Regional road (Ireland)

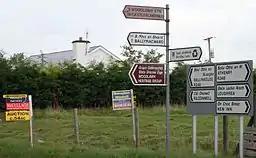
The R348 near Woodlawn, County Galway, with a mixture of fingerpost and improved signposts

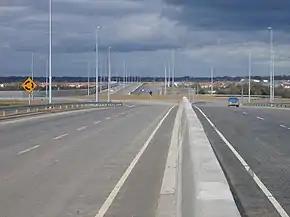
The R136 Outer Ring Road in southwest Dublin

, directional signposting on some regional roads in Ireland remains poor, with even modern signage usually relying on fingerpost signposts located directly at junctions. However, work on improving signposting on regional roads has been continuing since 2003; routes which previously had the most deficient signposting were selected for upgrading first. In 2007, a total of "€7 million to continue progress on the regional roads signposting programme, which commenced in 2003" was granted to local authorities.